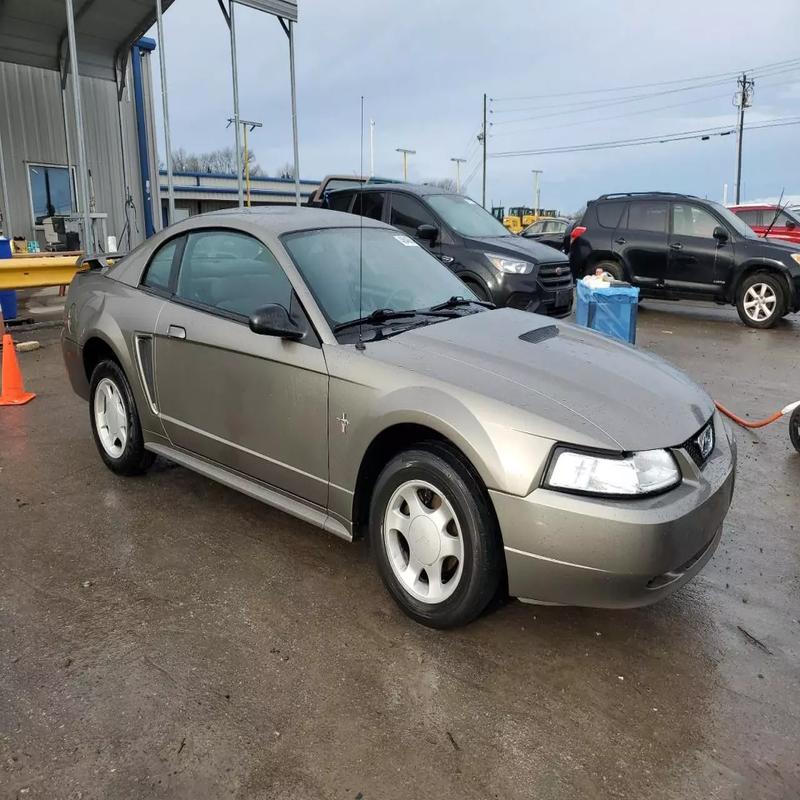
Aucun dommage détecté.
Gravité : aucun